Sir Guy Carleton Elementary School

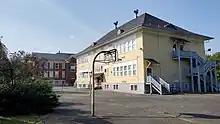
The main buildings in 2023

In June 2023, the VSB released a staff report that recommended school trustees once again consider closing down Carleton. Reasons cited included a projected further decrease in student enrolment, as well as the unaffordable cost of seismic upgrades and repairs due to the 2016 fire and vandalism in the previous seven years.